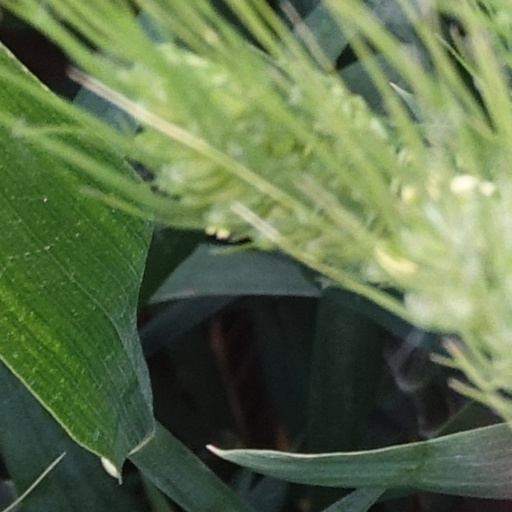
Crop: wheat